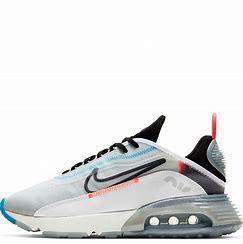
Brand: Nike
Model: Air Max 2090